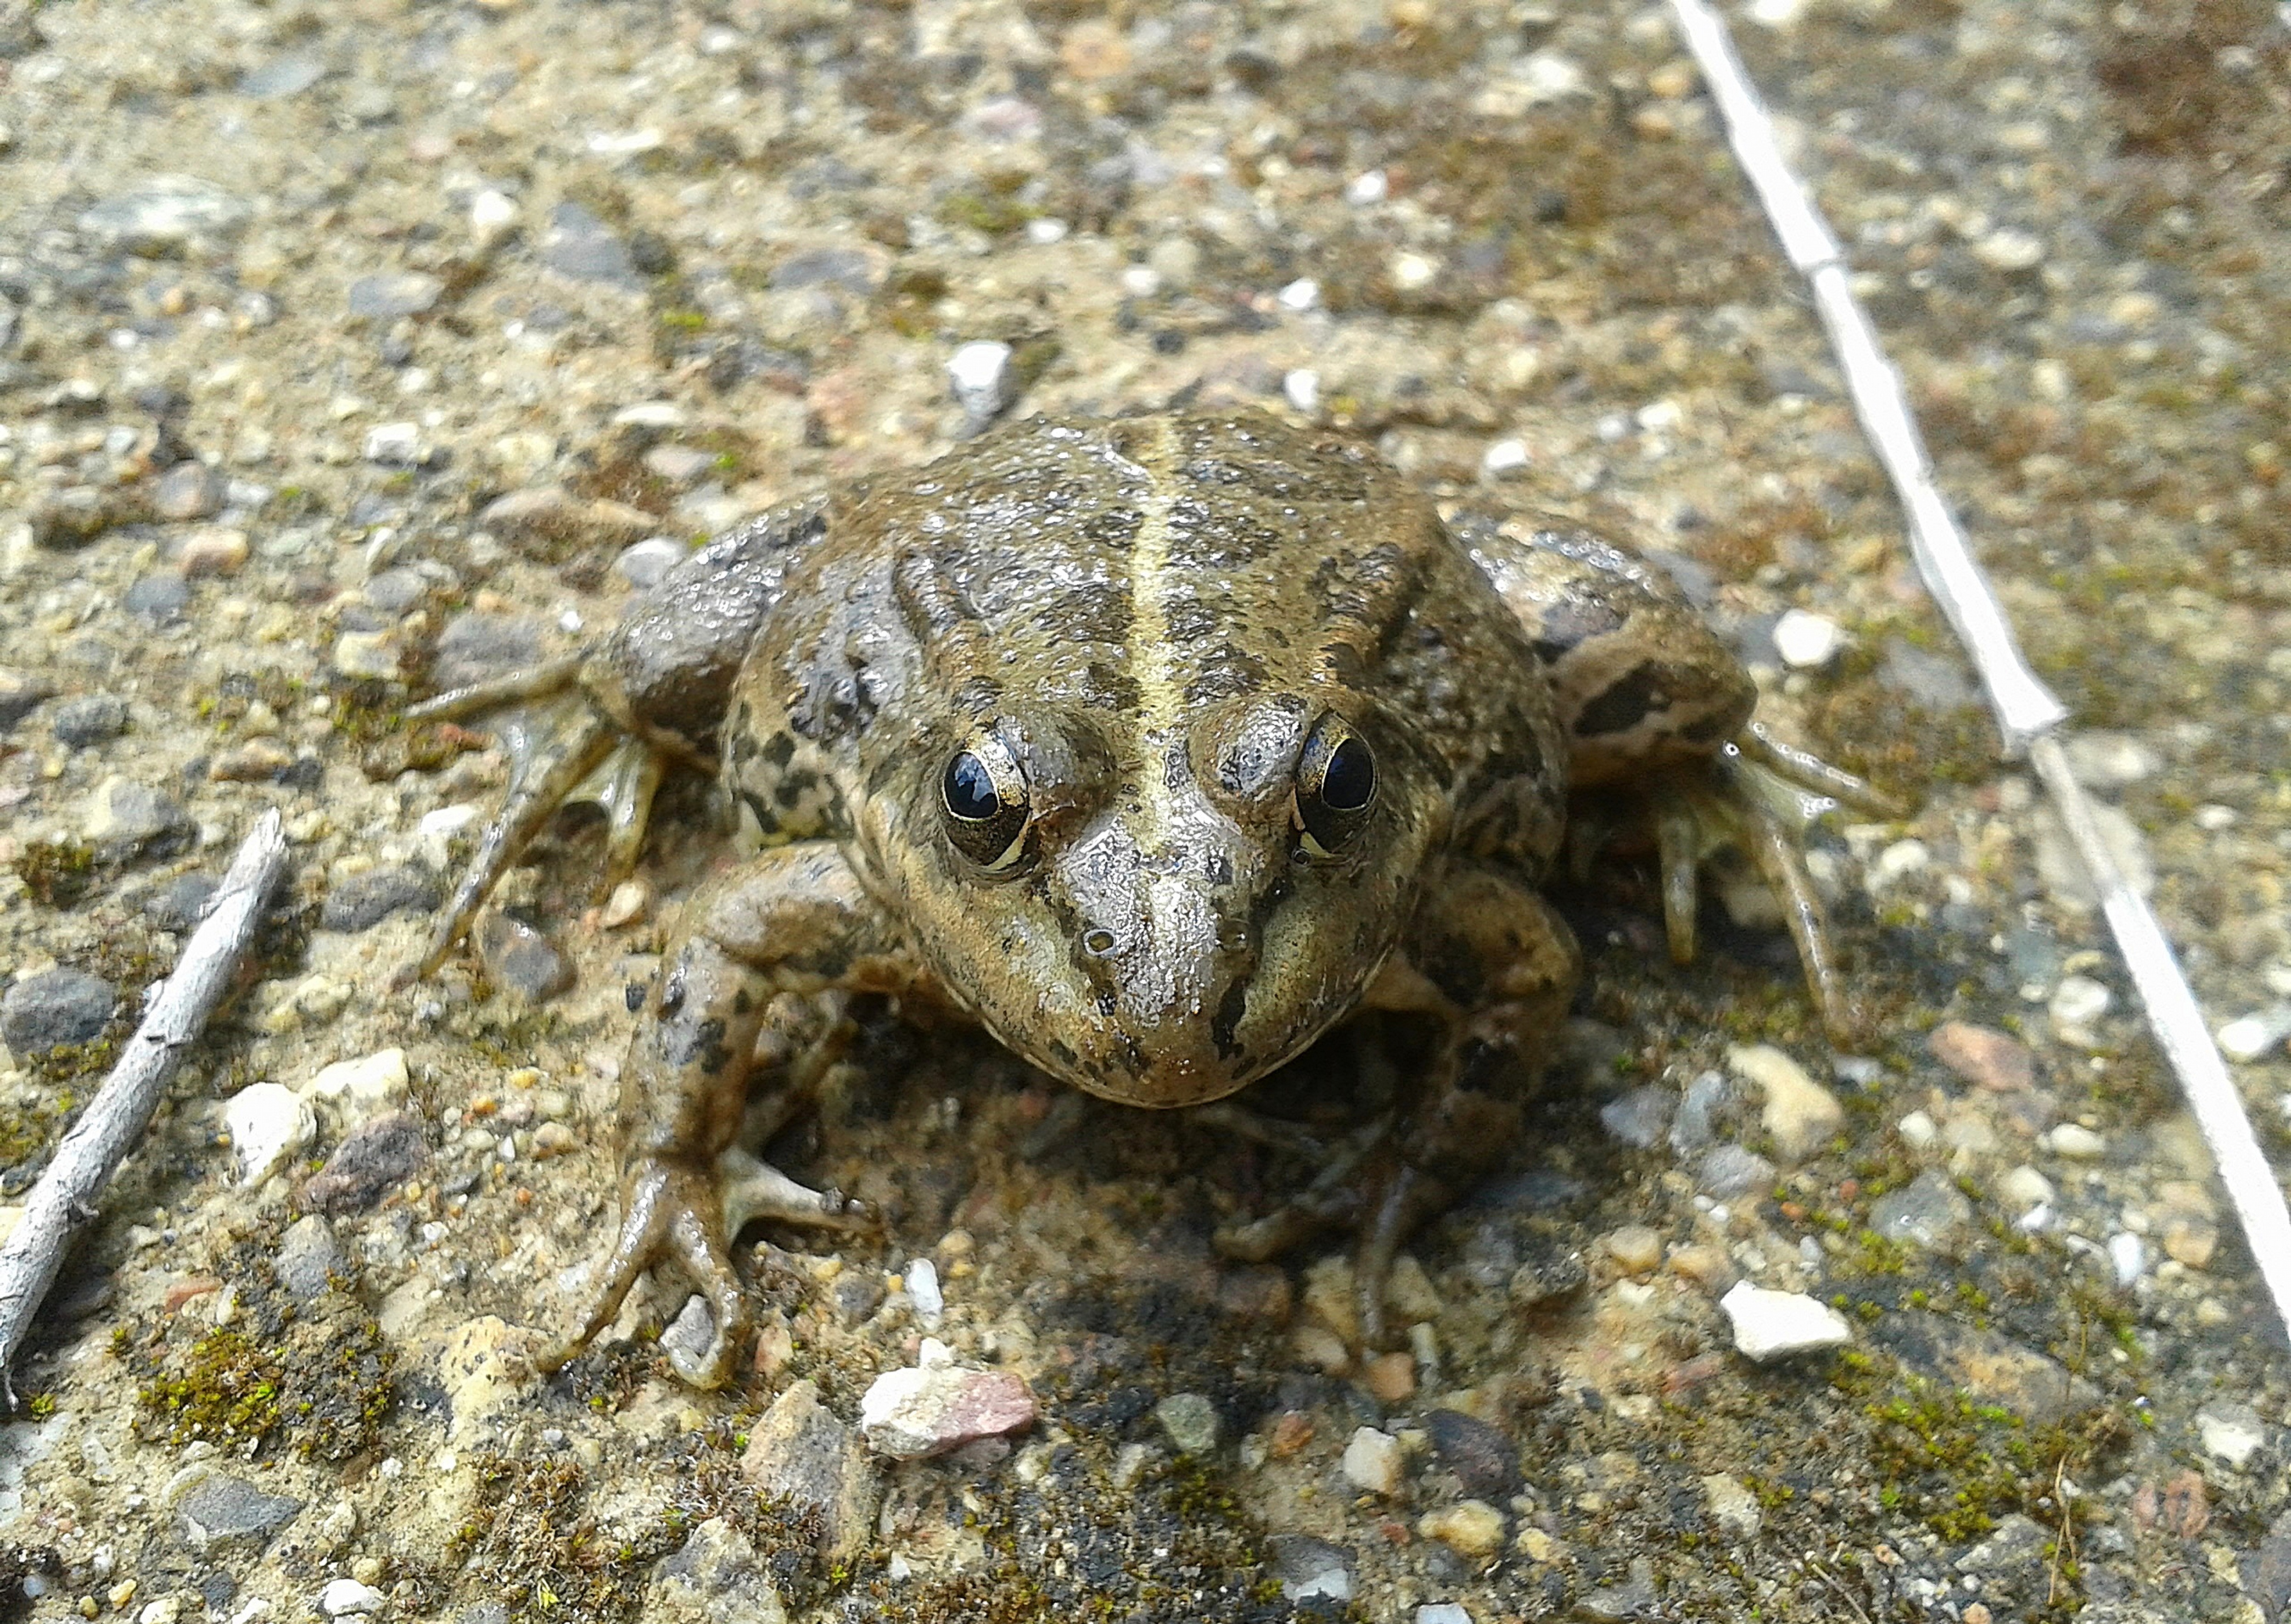
animal, wildlife, frog, toad, amphibian, fauna, animals, vertebrate, amphibians, common snapping turtle, bullfrog, ranidae, emydidae